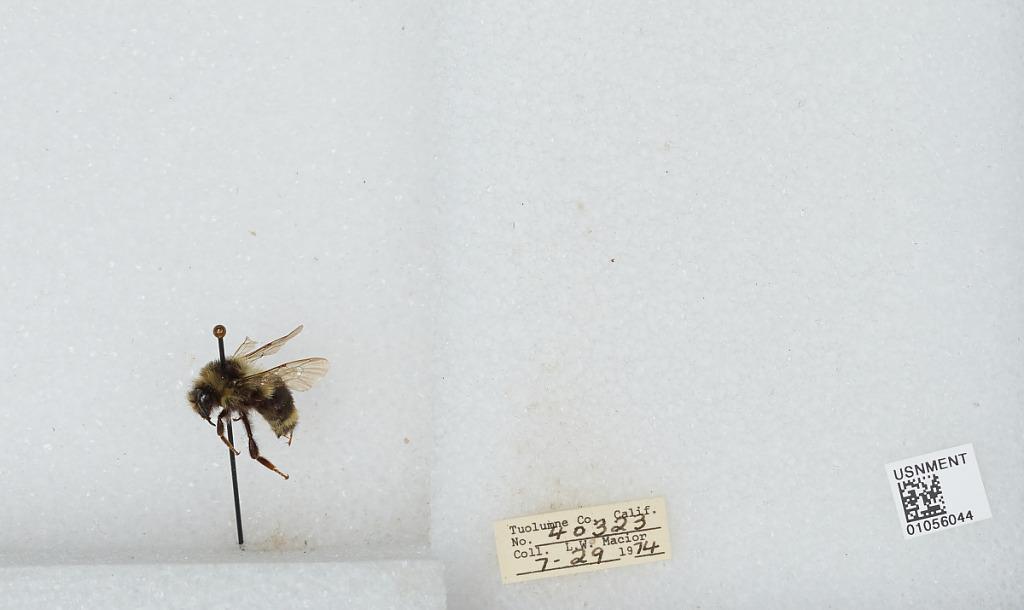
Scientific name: Bombus bifarius nearcticus
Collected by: L. Macior
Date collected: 1974-7-29
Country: United States
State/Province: California
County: Tuolumne
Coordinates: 38.02, -119.93